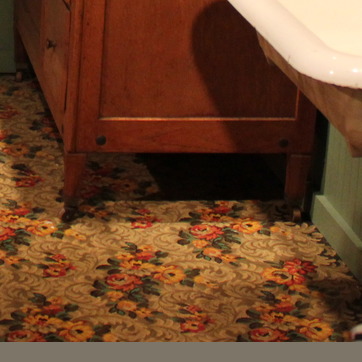
Material: carpet